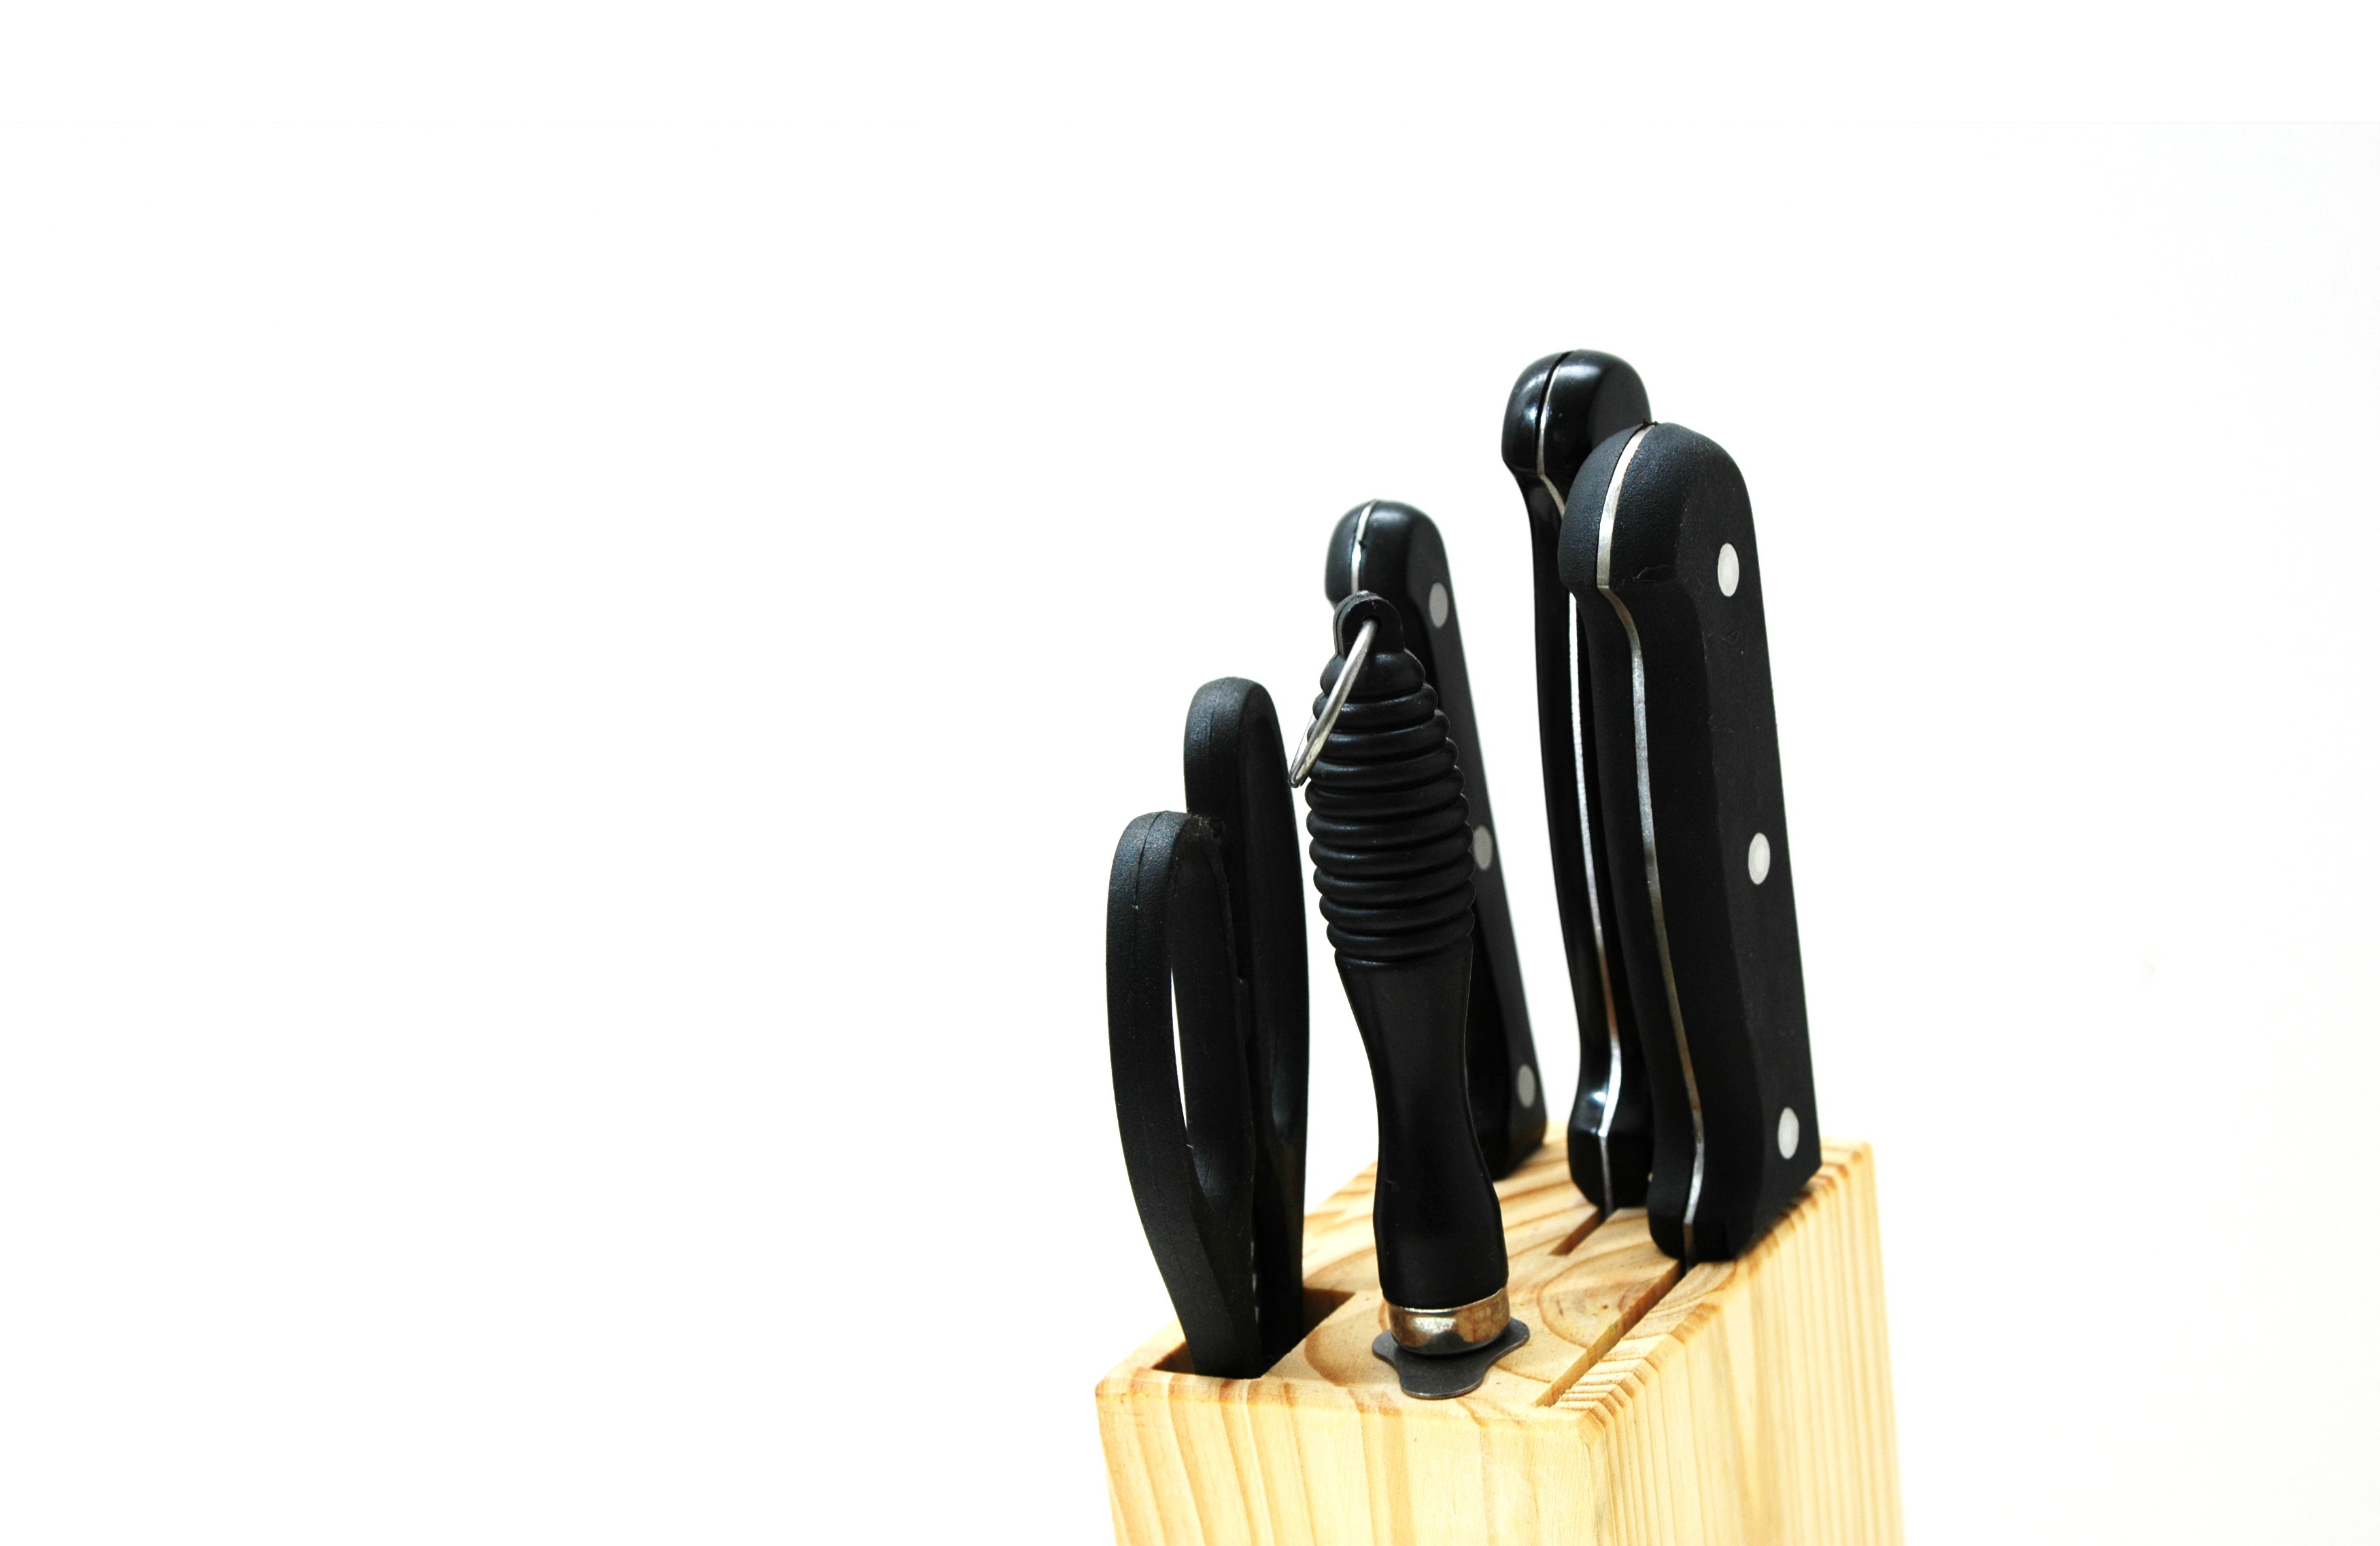
hand, product, nanjing, cutting tool, practise using